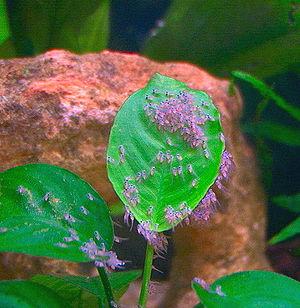
Le scalaire est une espèce de poissons d'eau douce de la famille des Cichlidés. L'espèce est originaire des régions humides d'Amérique du Sud. C'est l'espèce la plus commune du genre Pterophyllum en aquariophilie mais il existe d'autres espèces comme le Pterophyllum altum et le Pterophyllum leopoldi. Cela s'explique notamment par sa capacité d'adaptation, sa longévité et la facilité de sa reproduction. Il est surtout apprécié pour sa forme élégante et la multitude de coloris disponibles.